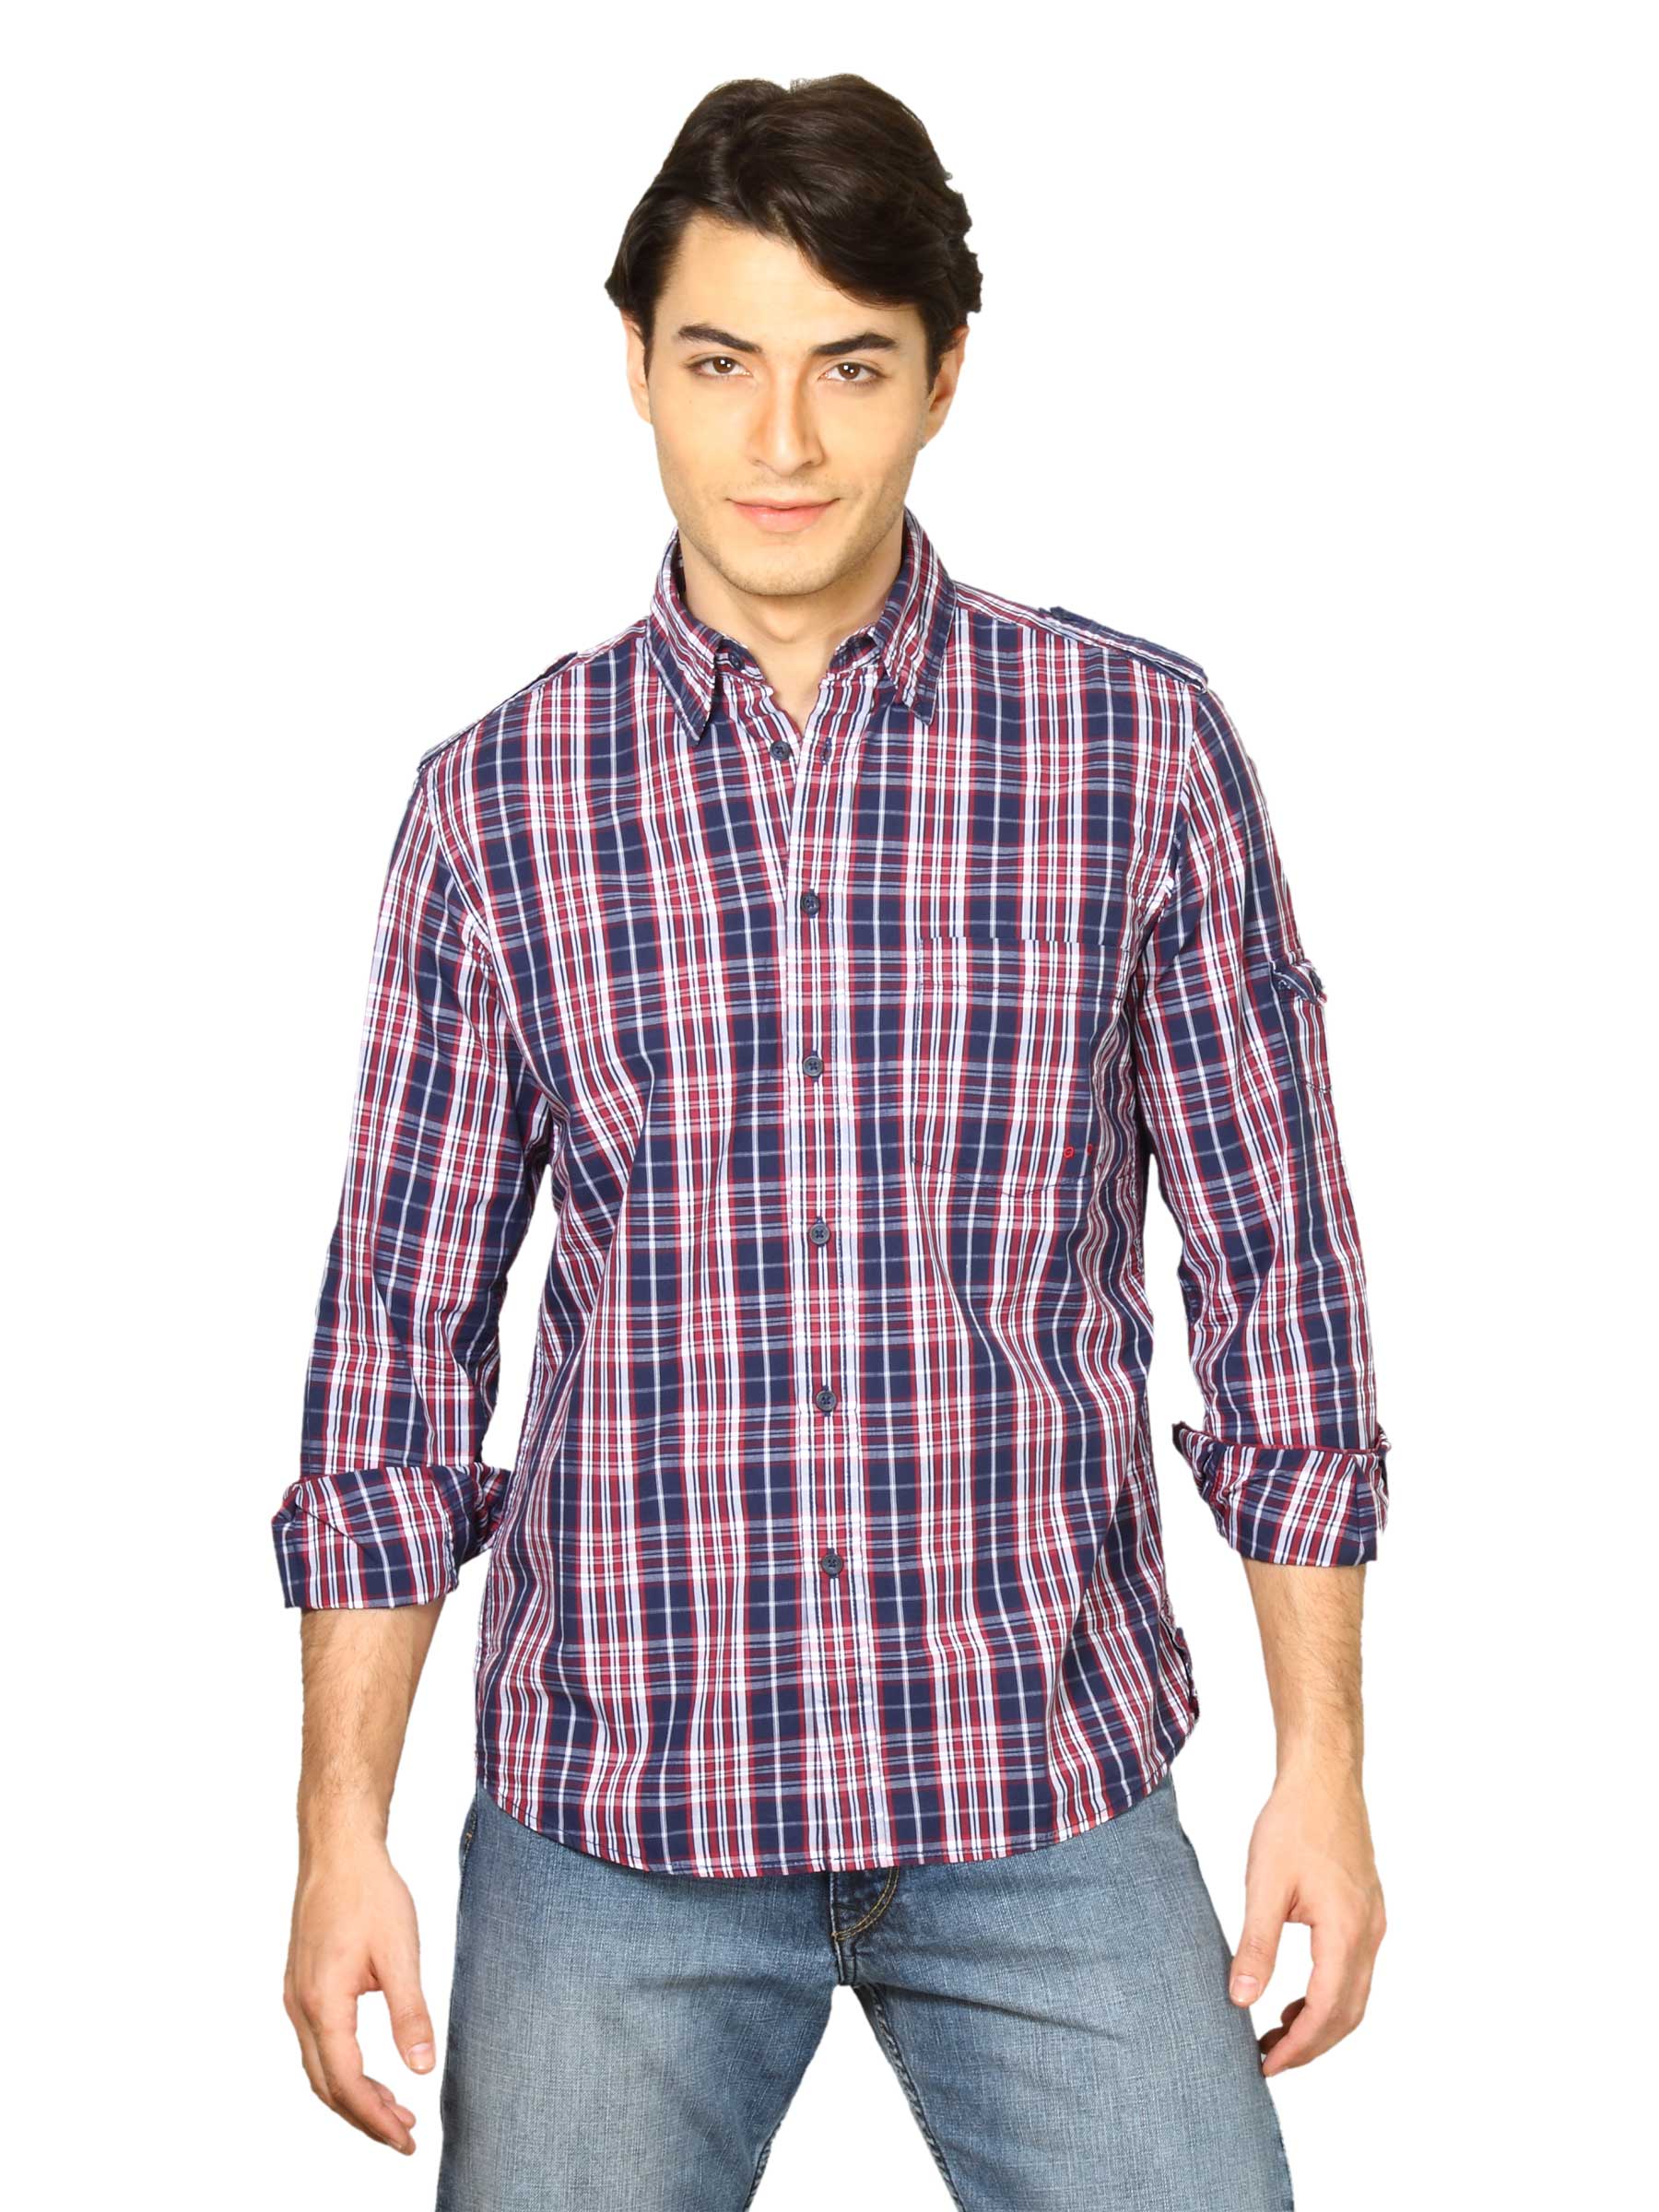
Indigo Nation Men Checks Blue Shirts
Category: Apparel / Topwear / Shirts
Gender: Men
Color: Blue
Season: Fall 2011
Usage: Casual